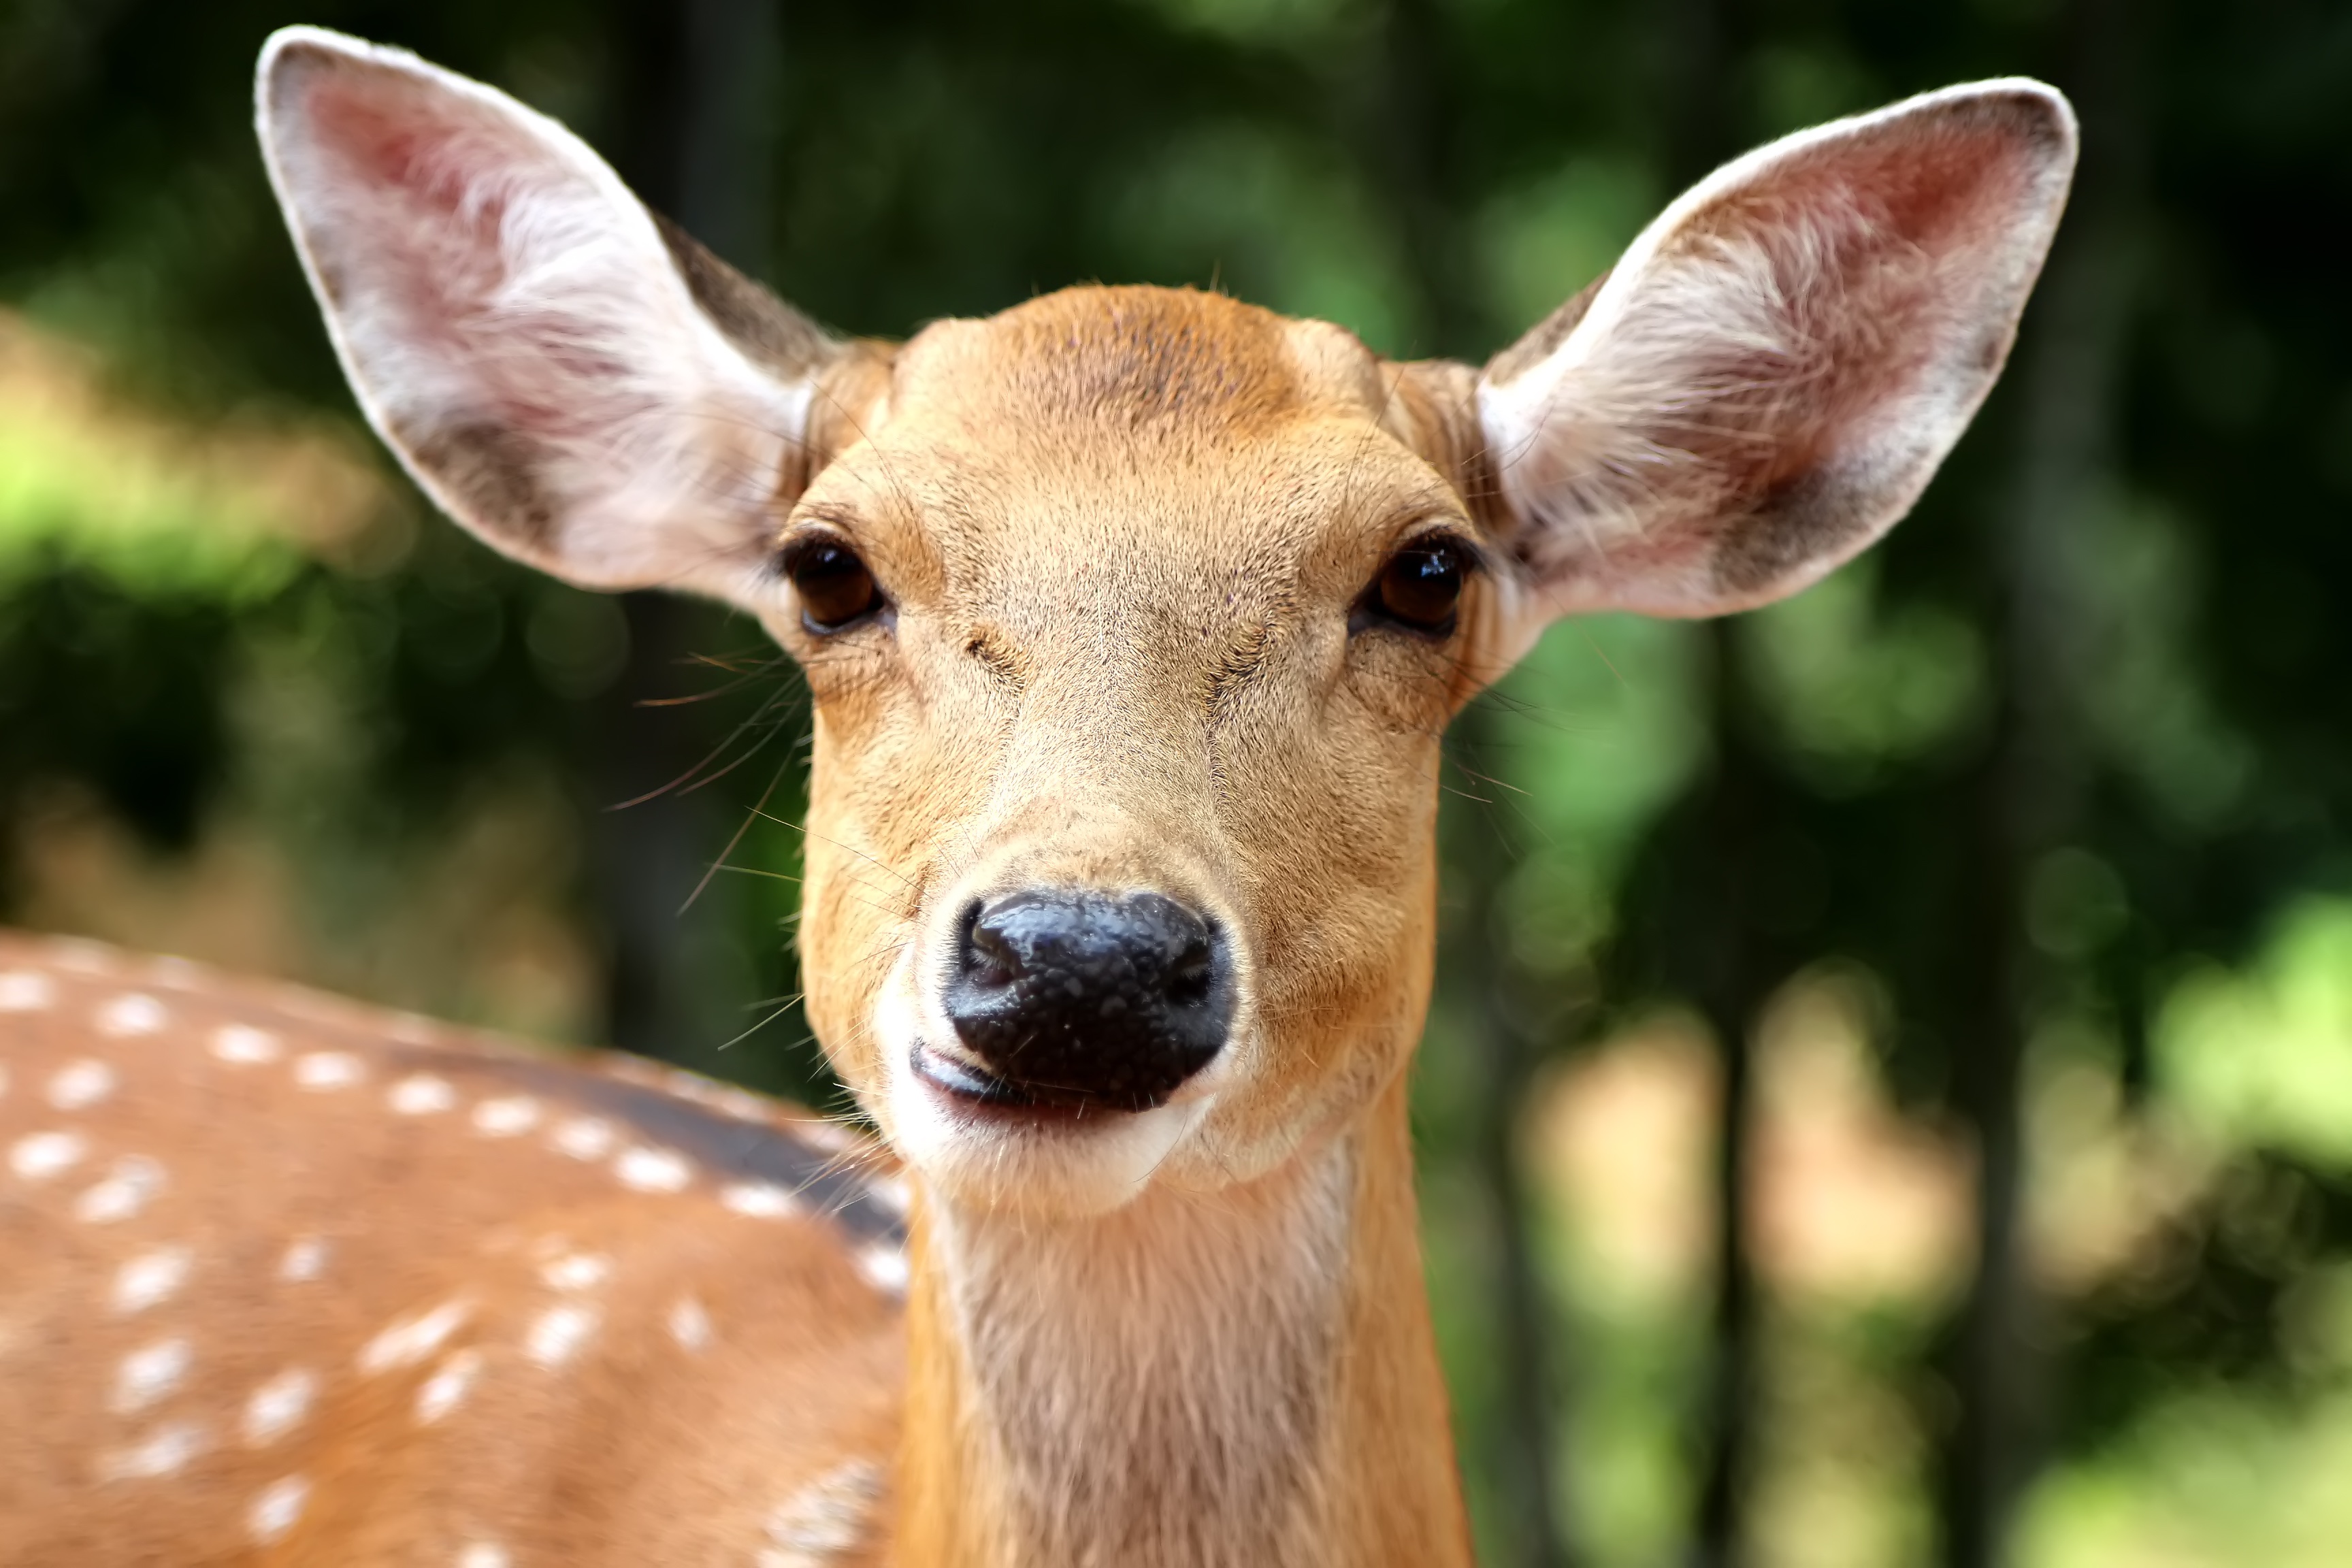
wildlife, deer, mammal, fauna, vertebrate, white tailed deer